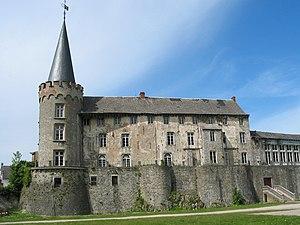
Florennes (Belgique), le château (XII/XVIIIe siècles).
La maison de Beaufort-Spontin est une famille de la noblesse belge et autrichienne, originaire de Huy, à la limite du Comté de Namur et de la Principauté de Liège, en Belgique. Elle tint des fonctions importantes dans les Pays-Bas autrichiens et le Saint-Empire romain germanique.
Cette page regroupe l'ensemble du patrimoine immobilier classé de la ville belge de Florennes.